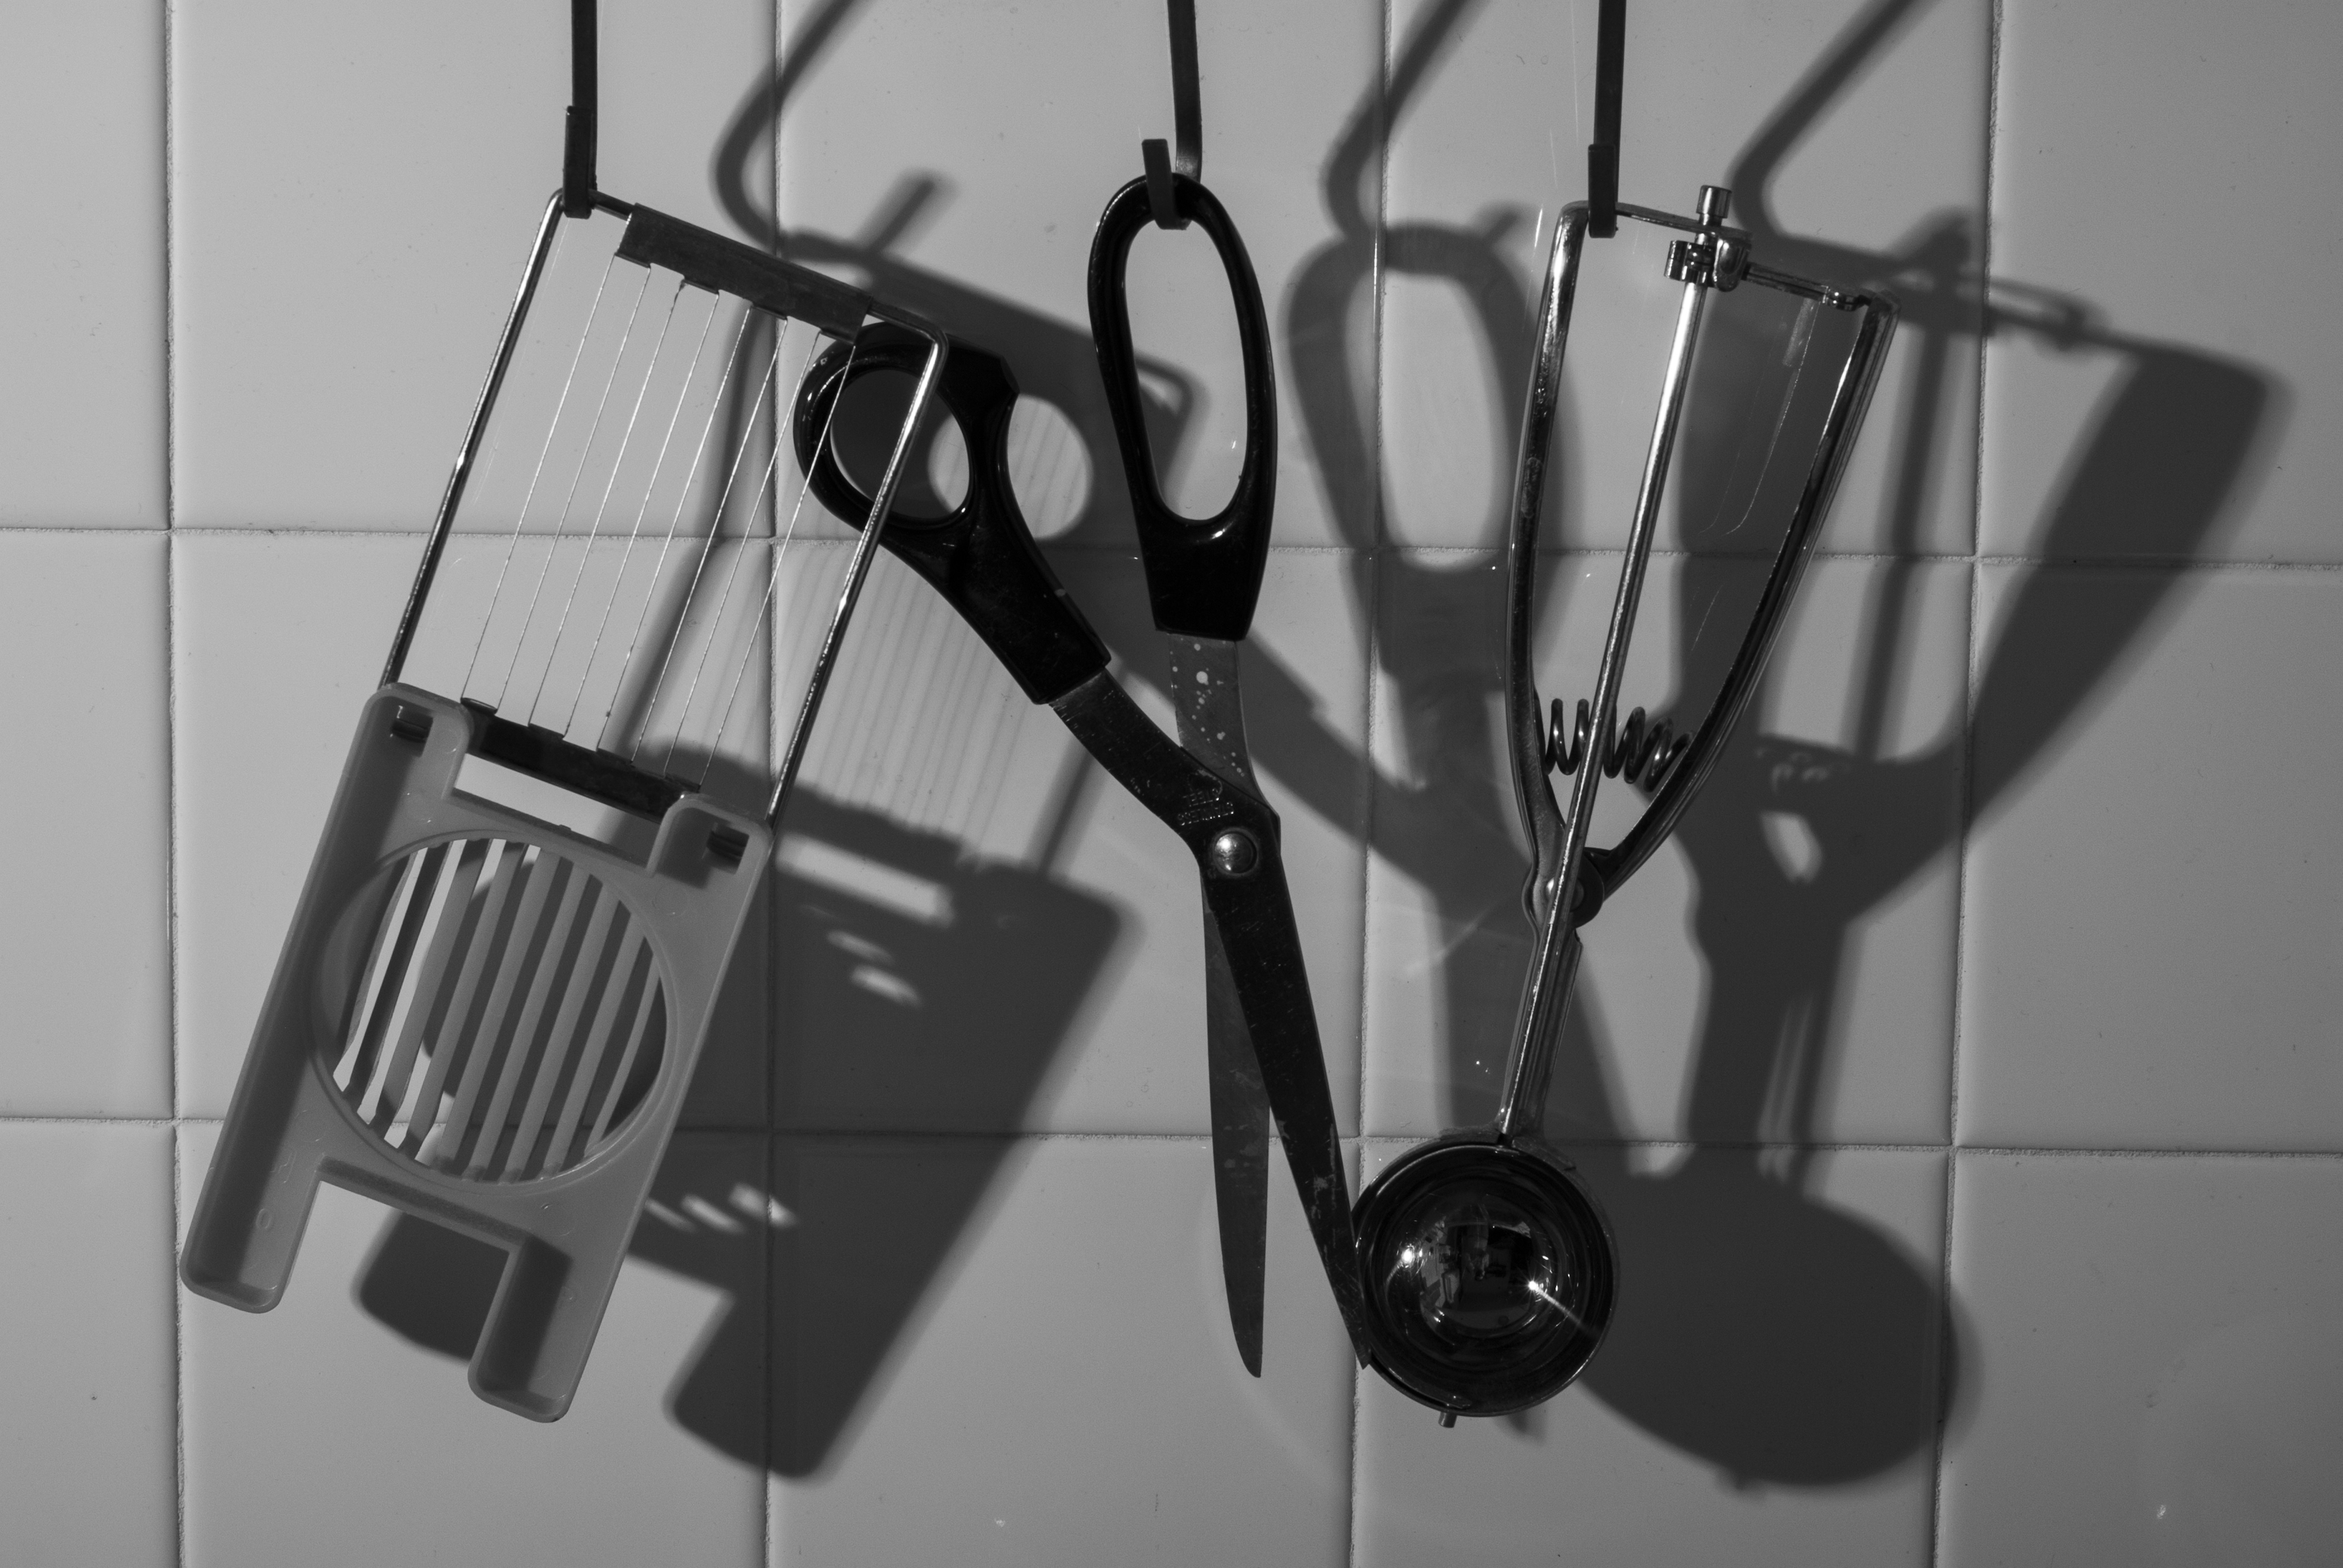
light, black and white, white, glass, kitchen, black, monochrome, lighting, product, shadows, light fixture, monochrome photography